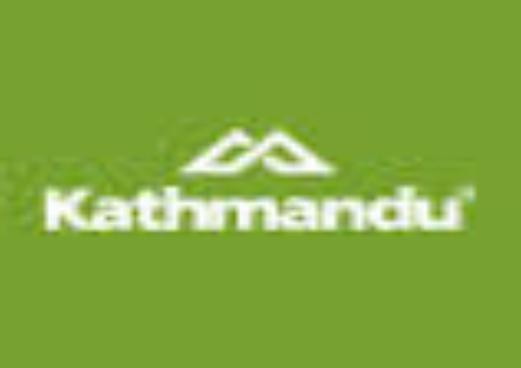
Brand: Kathmandu
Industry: Clothes